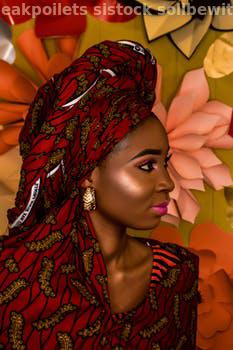
Label: Watermark